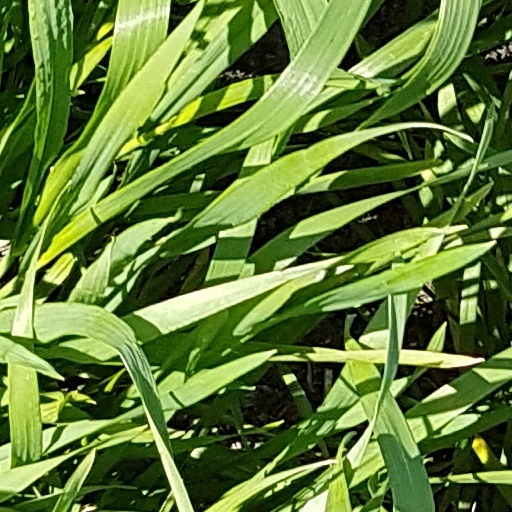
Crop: wheat